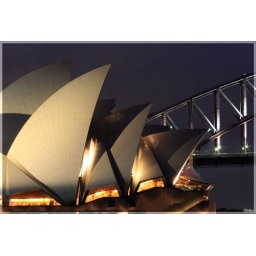
Australia, Sydney, Opera house & Harbor bridge by night